Deron Washington

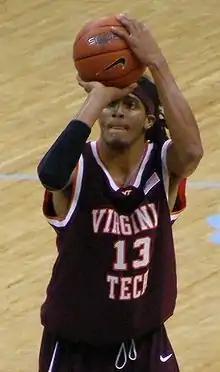
Washington with Virginia Tech in 2007

Deron Washington (born December 12, 1985) is an American basketball player who last played for Mitteldeutscher of the German Basketball Bundesliga (BBL). He played in college for the Virginia Tech Hokies men's basketball team. He was selected with the 59th overall selection in the 2008 NBA draft by the Detroit Pistons.